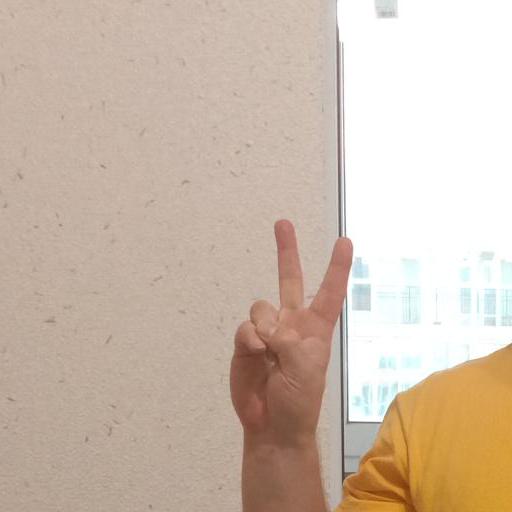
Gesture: peace